Civil rights movement

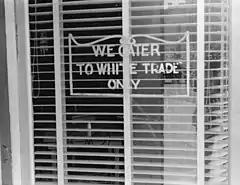
"We Cater to White Trade Only" sign on a restaurant window in Lancaster, Ohio, in 1938. In 1964, Martin Luther King Jr. was arrested and spent a night in jail for attempting to eat at a white-only restaurant in St. Augustine, Florida.

Not everyone in the black community approved of the agreementFred Shuttlesworth was particularly critical, since he was skeptical about the good faith of Birmingham's power structure from his experience in dealing with them. Parts of the white community reacted violently. They bombed the Gaston Motel, which housed the SCLC's unofficial headquarters, and the home of King's brother, the Reverend A. D. King. In response, thousands of blacks rioted, burning numerous buildings and one of them stabbed and wounded a police officer.